Kayin State

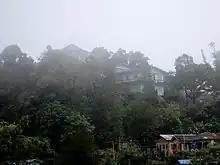
Mountainous area of Kayin State

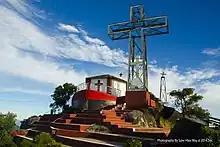
Cross on top of Naw Bu Baw Mountain, Kayin state

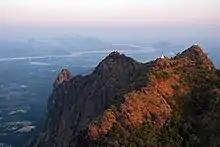
View from Mount Zwegabin towards Hpa-An.

Due to the mountainous terrain in Karen State, most villages are small and contain less than 40 households so a large amount of Karen's population is dotted across the countryside over hundreds, if not thousands of villages.